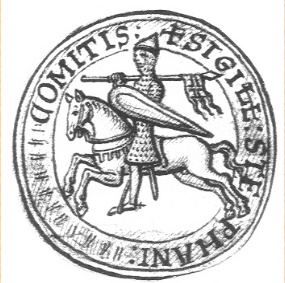
เอเตียนที่ 2 เคานต์แห่งบลัว

เอเตียนที่ 2 เคานต์แห่งบลัว (; ราว ค.ศ. 1045 - 19 พฤษภาคม ค.ศ. 1102) เป็นขุนนางชาวฝรั่งเศสผู้มีตำแหน่งเป็นเคานต์แห่งบลัวและเคานท์แห่งชาร์ตร์ เอเตียนเกิดเมื่อราวค.ศ. 1045 เป็นบุตรของตีโบที่ 3 เคานต์แห่งบลัว ต่อมาเอเตียนสมรสกับอาแดลแห่งนอร์ม็องดี ผู้เป็นพระราชธิดาของพระเจ้าวิลเลียมที่ 1 แห่งอังกฤษCATHOLIC ENCYCLOPEDIA: William the Conqueror ในปี ค.ศ. 1080 ที่ชาร์ตร์
== อ้างอิง ==
== ดูเพิ่ม ==
* สงครามครูเสดครั้งที่ 1
หมวดหมู่:บุคคลที่เกิดในคริสต์ทศวรรษ 1040
หมวดหมู่:ขุนนางฝรั่งเศส
หมวดหมู่:บุคคลในสงครามครูเสดครั้งที่ 1
หมวดหมู่:บุคคลในคริสต์ศตวรรษที่ 11
หมวดหมู่:ทหารชาวฝรั่งเศส
หมวดหมู่:เคานต์แห่งบลัว
หมวดหมู่:เคานท์แห่งชาร์ตร์